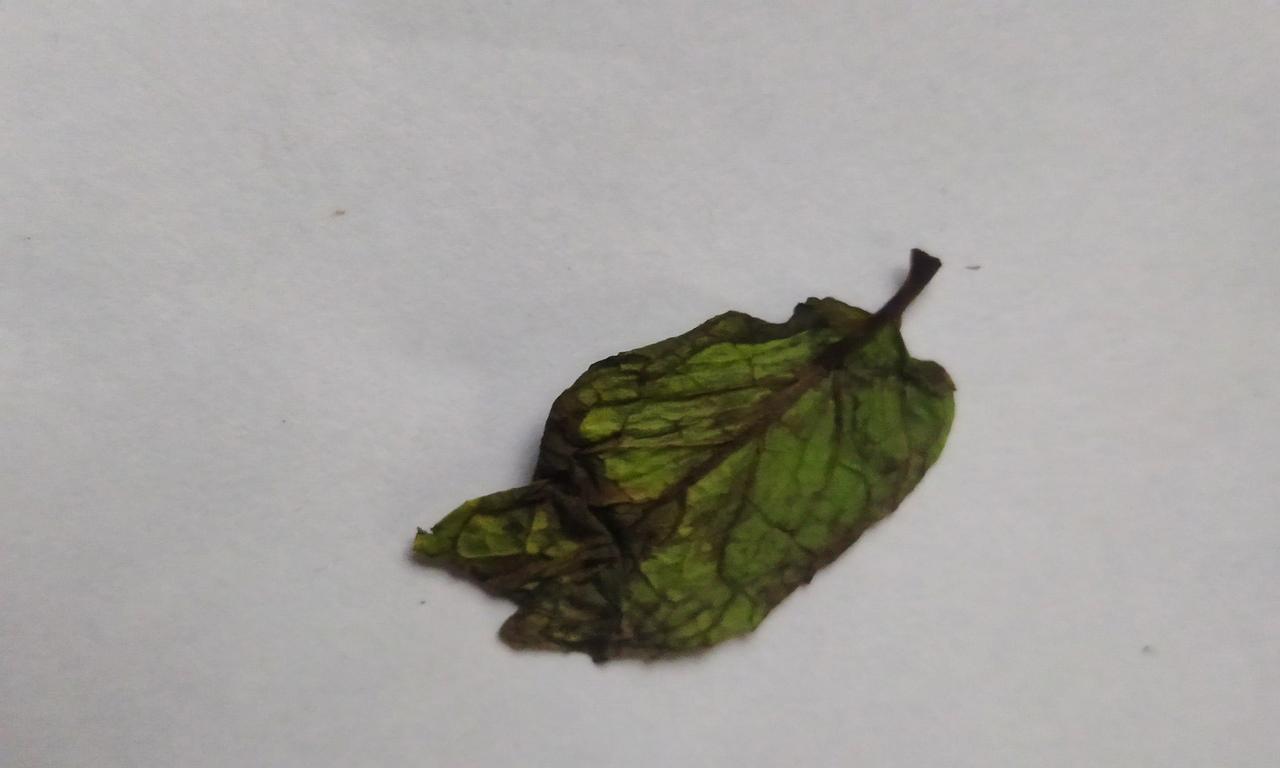
Label: Spoiled